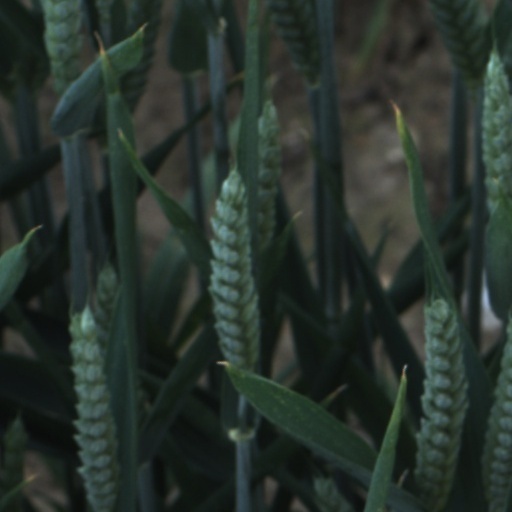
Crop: wheat